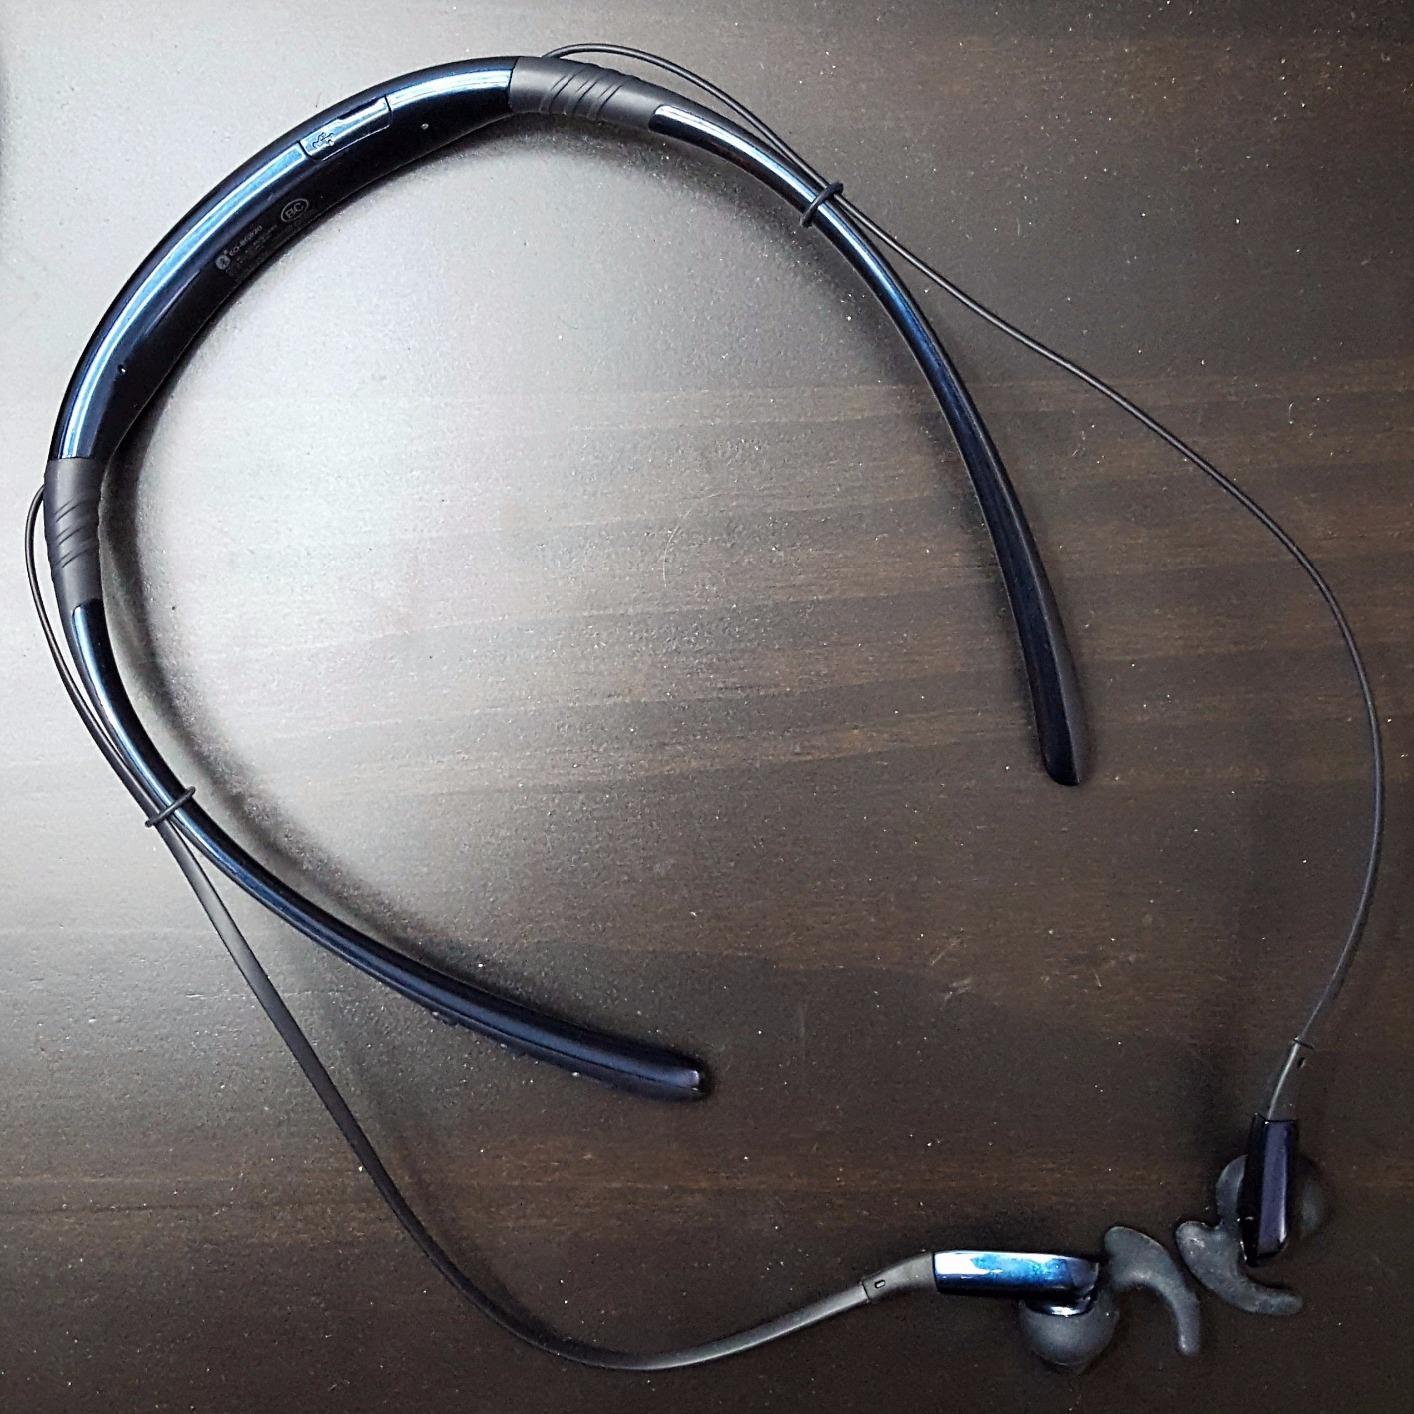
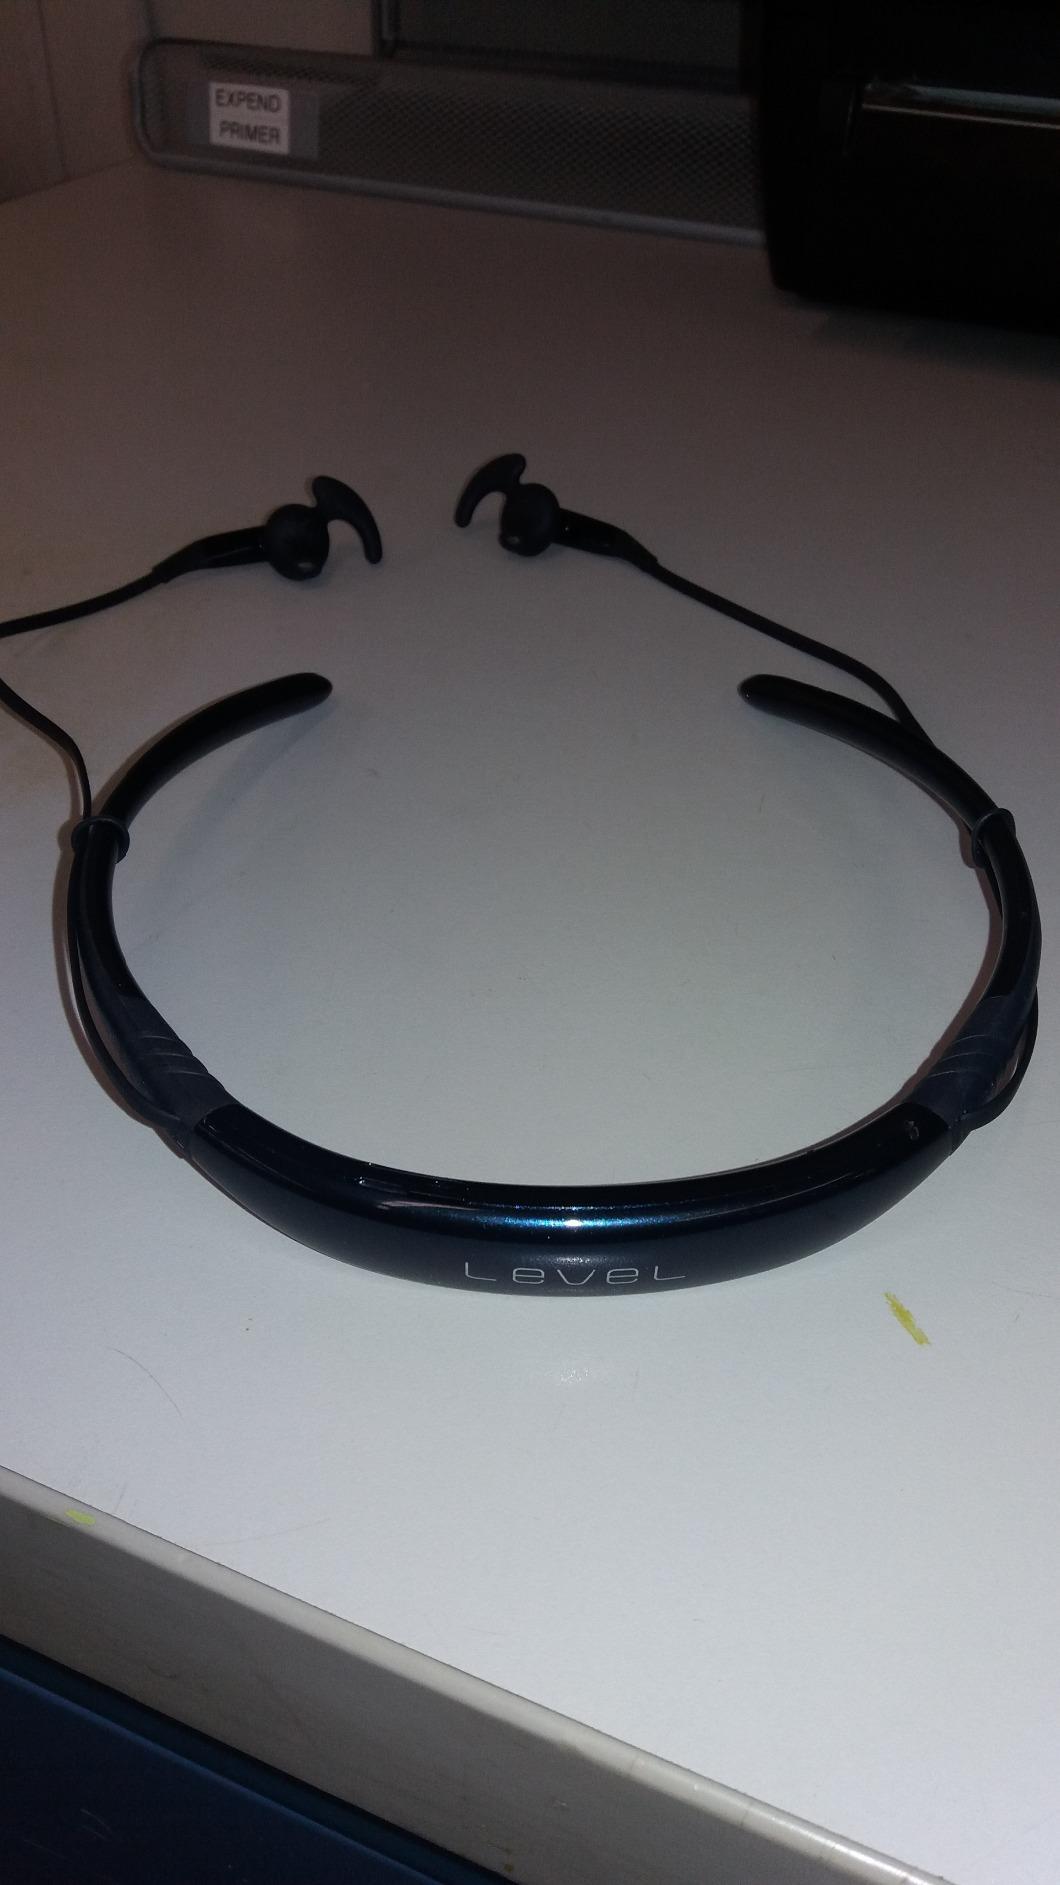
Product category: headphones
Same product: yes